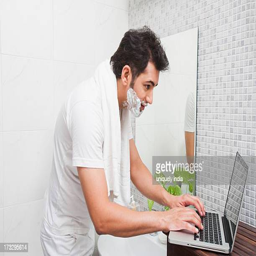
man using a laptop while shaving his face